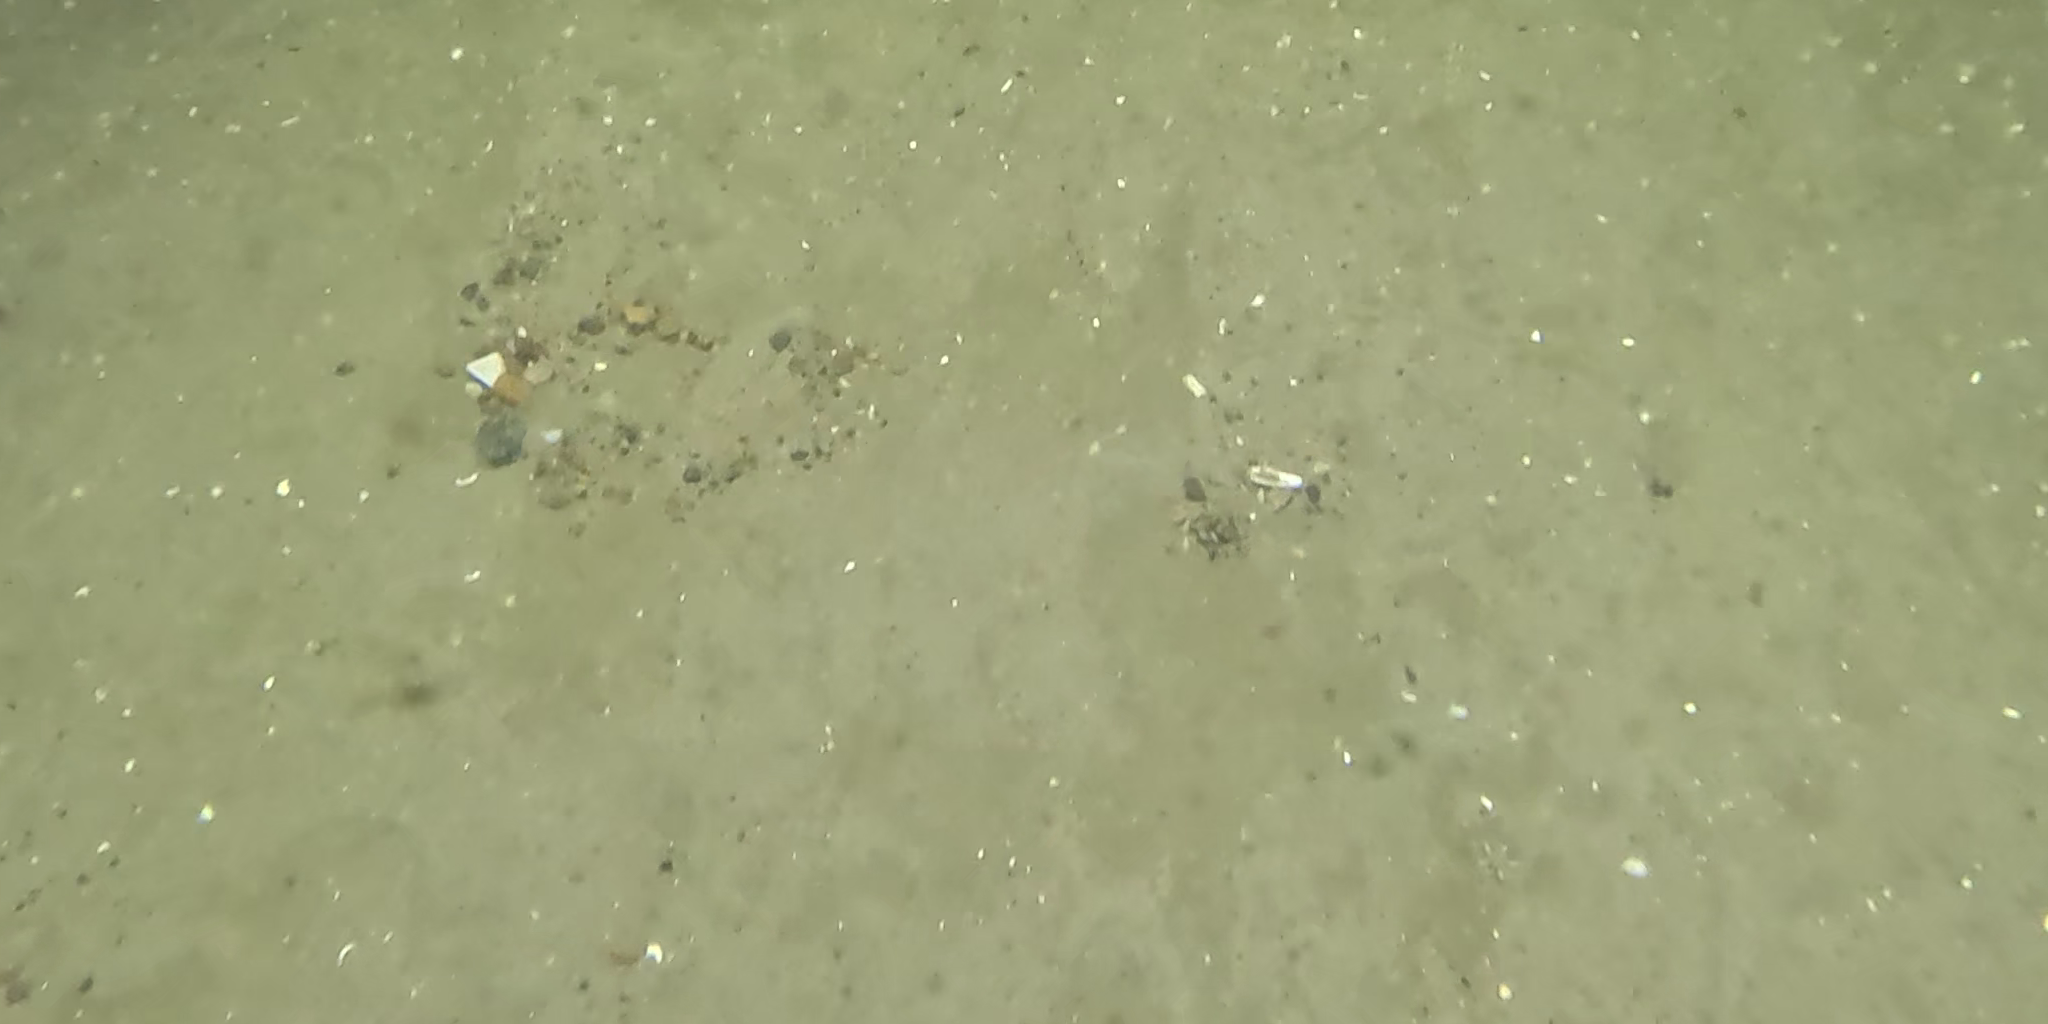
Seabed habitat: sand